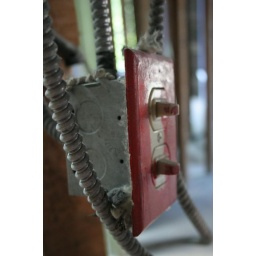
in what is being converted from a small bedroom to a bathroom